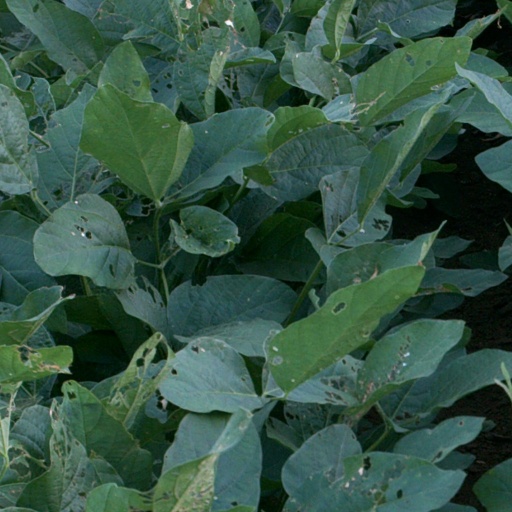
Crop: soybean